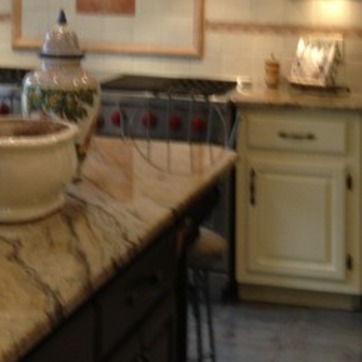
Material: polishedstone